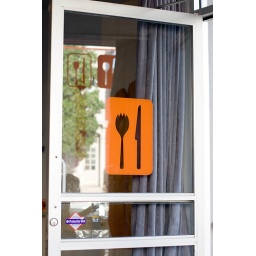
The design on the door of Spork. You can see from the reflection that it's repeated in the windows on the other wall.